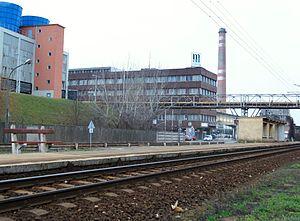
Magyar Aluminium ou Alumínium Termelő és Kereskedelmi Rt, fait partie d'un grand consortium industriel hongrois dit « Magyar Alumíniumipari Tröszt ».